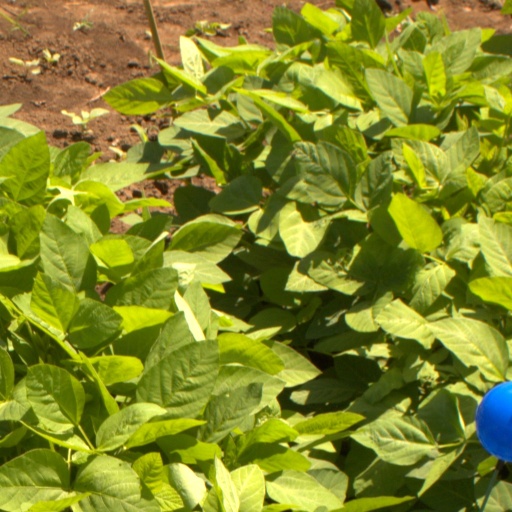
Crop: soybean